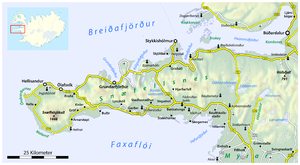
Eyrbyggja Saga / Synopsis
Moderne kort over Snæfellsnes
Eyrbyggja Saga er en af de islandske sagaer; dens titel kan oversættes som Sagaen om beboerne på Øre. Den er nedskrevet af en anonym forfatter, der beskriver en langvarig fejde mellem Snorre Goði og Arnkel Goði–to stærke høvdinge i de norrøne samfund, der bosatte sig på Island. Titlen er en smule misvisende, da fortællingen også beskæftiger sig med klanerne fra Þórsnes og Alptafjörðr på Island. De mest centrale karakterer er Snorre Þorgrímsson, der er benævnt som Snorre goði. Snorre var nevø af helten, der figurerede i Gísla saga og har også en fremtrædende plads i Njáls saga og Laxdœla saga. Et andet af Eyrbyggja Saga's hovedmotiver er at berette om nogle enkelte, vigtige familiers bosættelse på Island, navnlig rundt omkring på Snæfellsnes-halvøen.